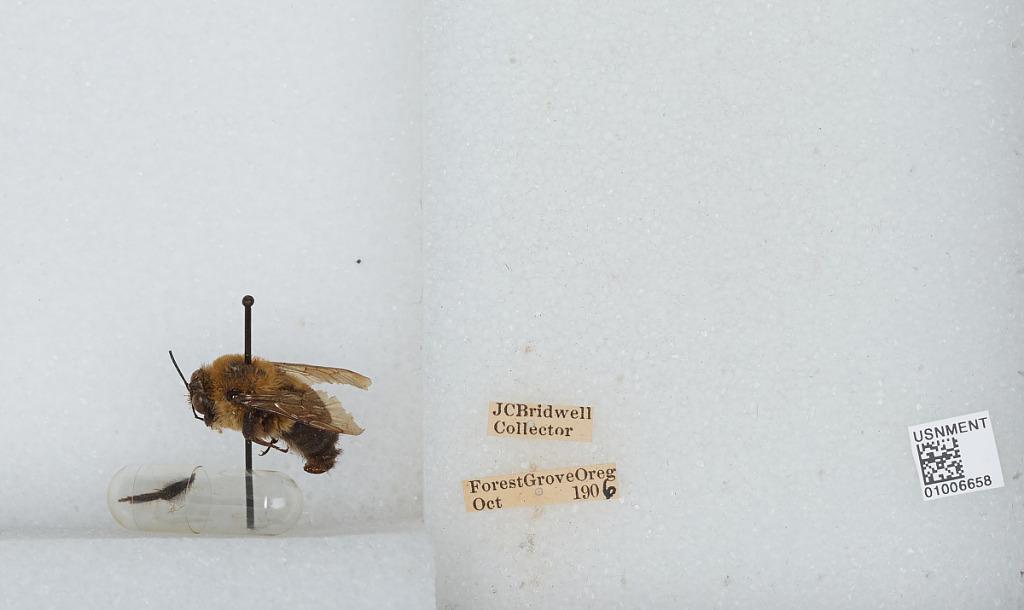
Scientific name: Bombus (Separatobombus) griseocollis (De Geer)
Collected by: J. Bridwell
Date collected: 1906-10-
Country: United States
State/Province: Oregon
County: Washington
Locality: Forest Grove
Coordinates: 45.5197, -123.111